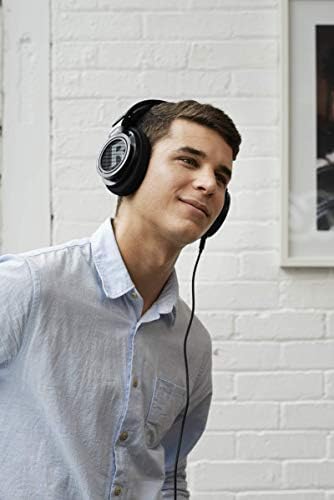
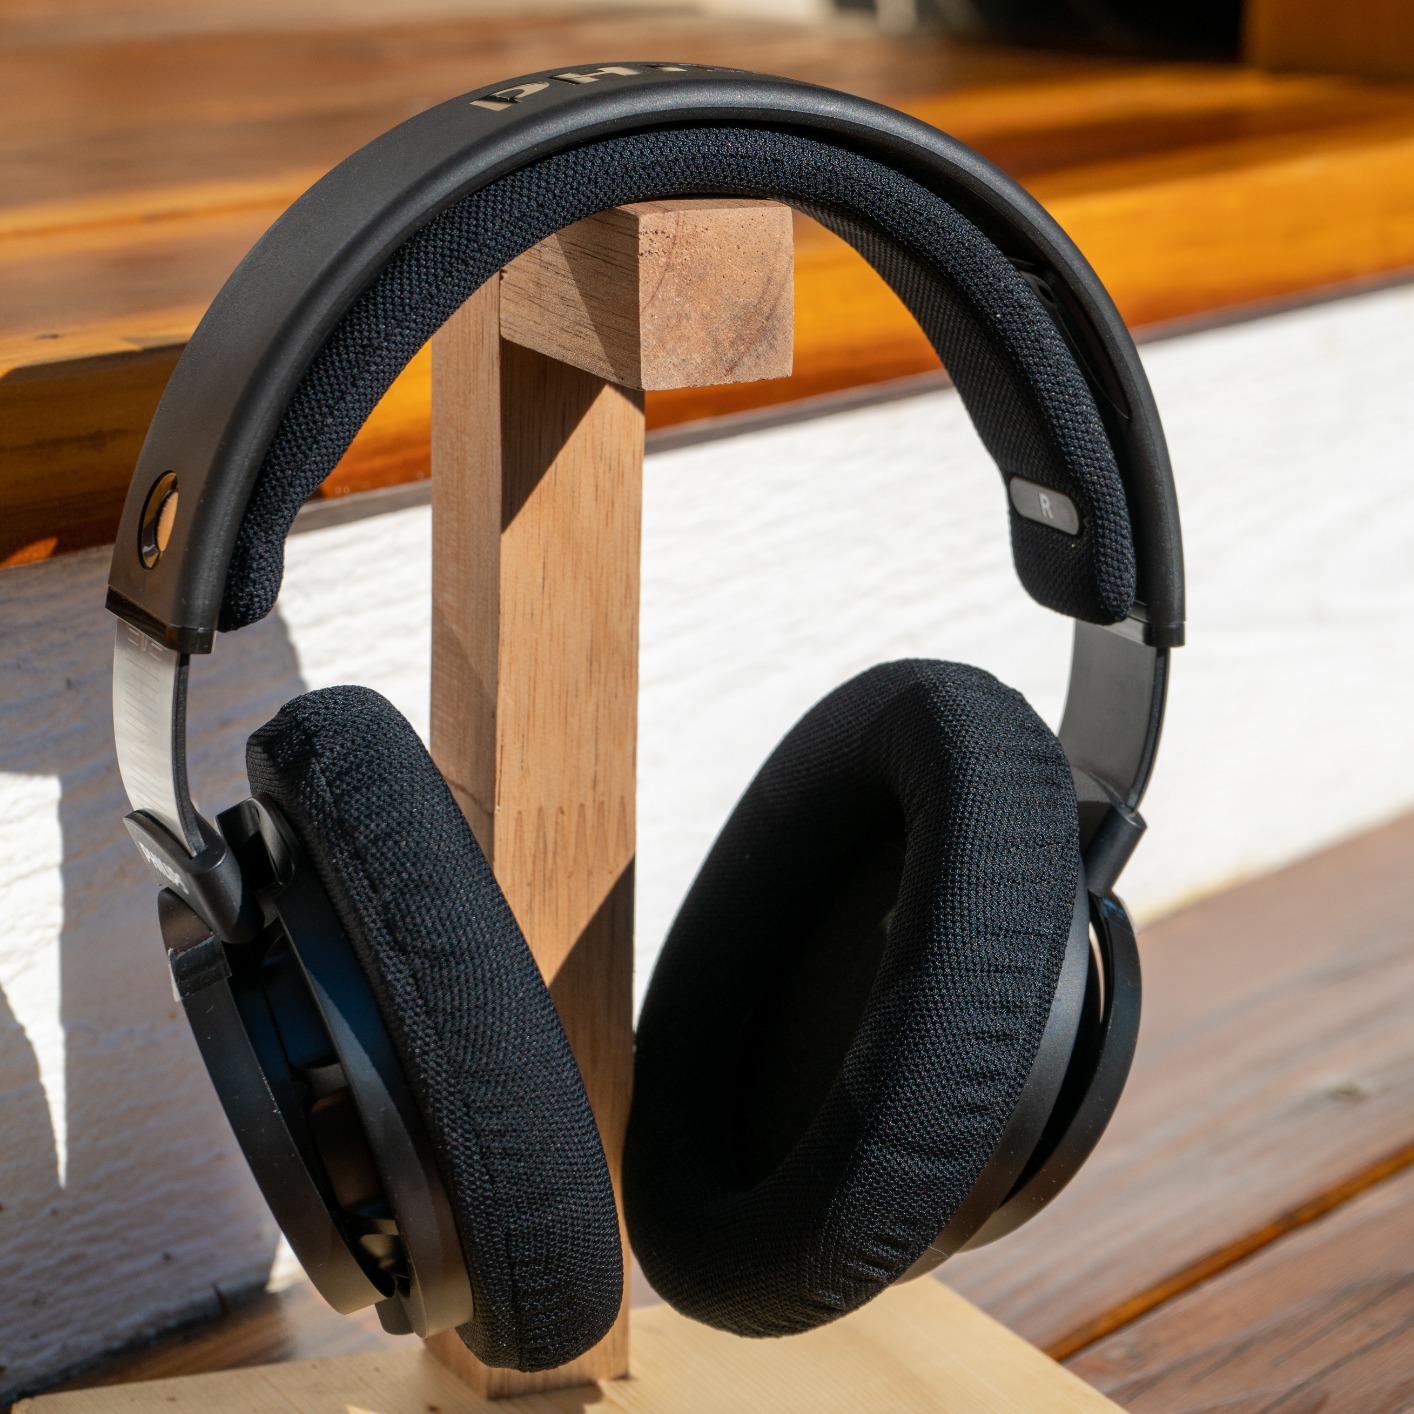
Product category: headphones
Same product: yes